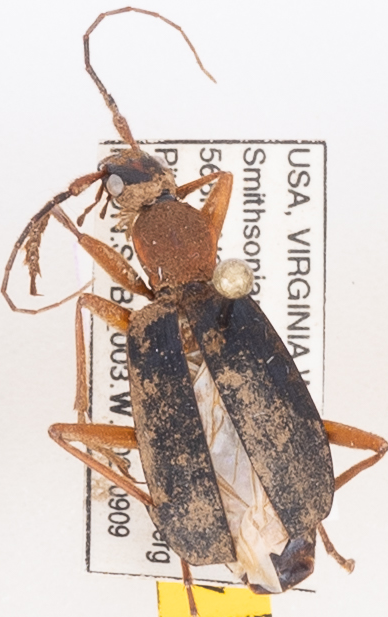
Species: Galerita bicolor
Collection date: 2021-09-09
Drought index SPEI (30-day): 1.69
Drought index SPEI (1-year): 0.594
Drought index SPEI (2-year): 0.258